Jacob Duck

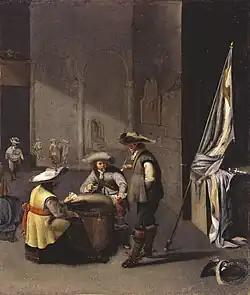
Jacob Duck, "Guard House with soldiers and a pack of cards", Szépművészeti Múzeum

Jacob Duck (also "Ducq, Duyck, Duick, Duc") (1600 – buried 22/28 January 1667) was a Dutch painter and etcher.